Code Geass: Akito the Exiled

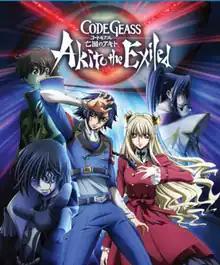
Cover of the series' Western release

is a Japanese anime original video animation (OVA) series and a spin-off to the main "Code Geass" series. It was created by Sunrise and directed by Kazuki Akane. The story is set in Europe during the Britannian invasion of the continent between "Lelouch of the Rebellion"s two seasons, focusing on the young soldier Akito Hyuga from the European Army and his superior Leila Malcal, both of whom are victims of a power known as Geass.